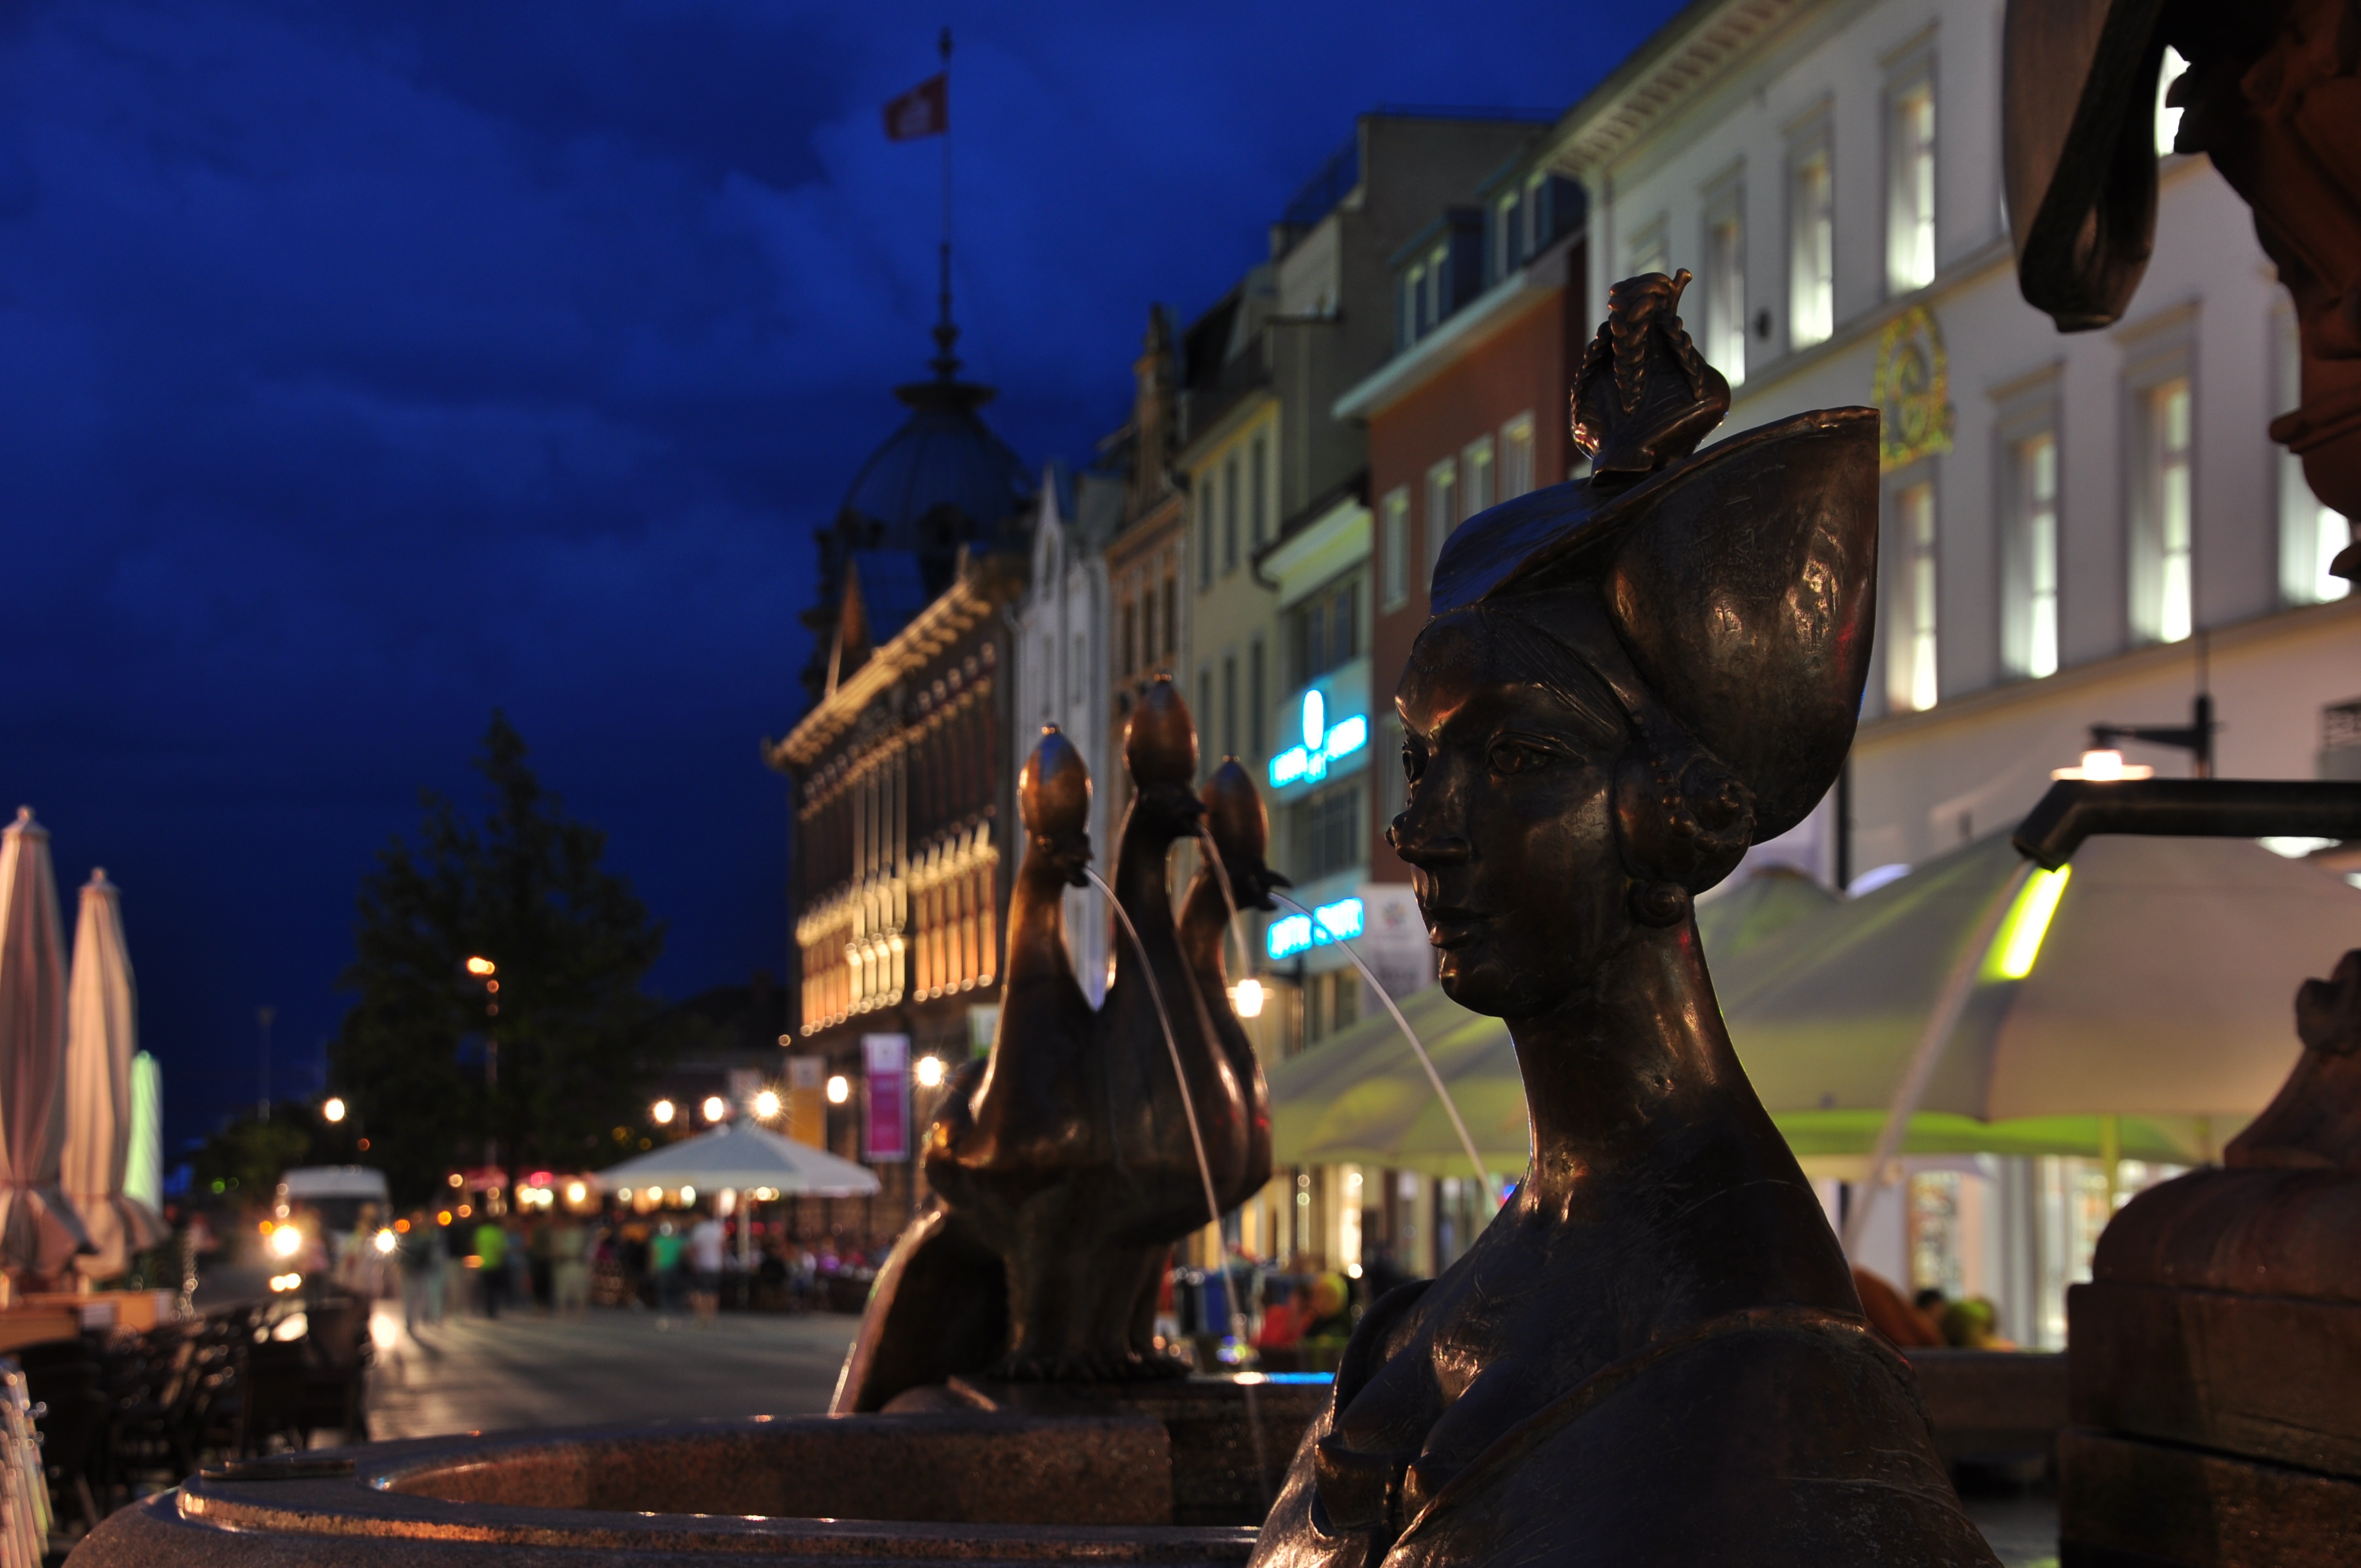
road, street, night, city, downtown, evening, market, lighting, old town, figure, fountain, lake constance, constance, urban area, manneken